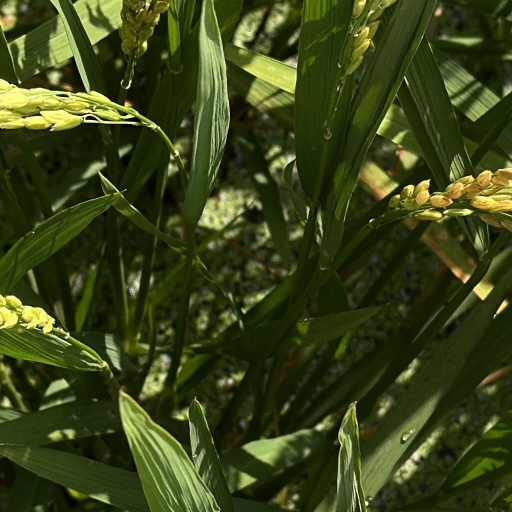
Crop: rice